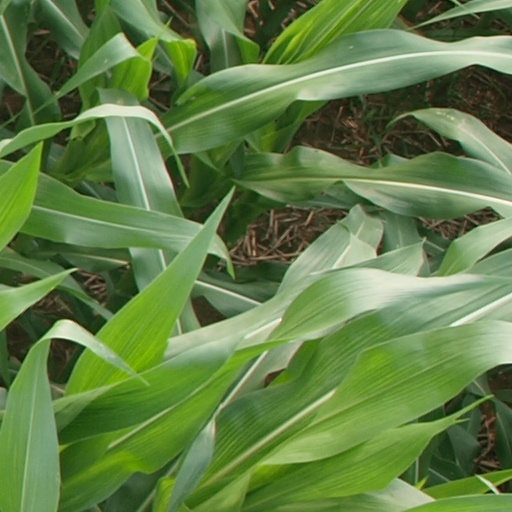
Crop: maize; corn